Brunei Economic Development Board

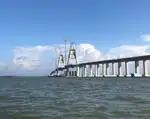
Construction of the Sultan Haji Omar Ali Saifuddien Bridge in 2019

In early 2003, the BEDB introduced a two-pronged strategy: an aluminium smelter project to strengthen industrial and petrochemical downstream industries, with Alcoa as the foreign investor, and the development of a deep-sea port for next-generation container ships, mega tankers, and transshipment services. In 2004, the BEDB partnered with Halcrow Group on a US$1.7 billion deep-water port at Pulau Muara Besar (PMB), projected to save Brunei $43 million over two years while generating jobs. Connectivity was enhanced with the B$204 million Pulau Muara Besar Bridge, completed by China Harbour Engineering in 2019, streamlining transport between PMB and the mainland.